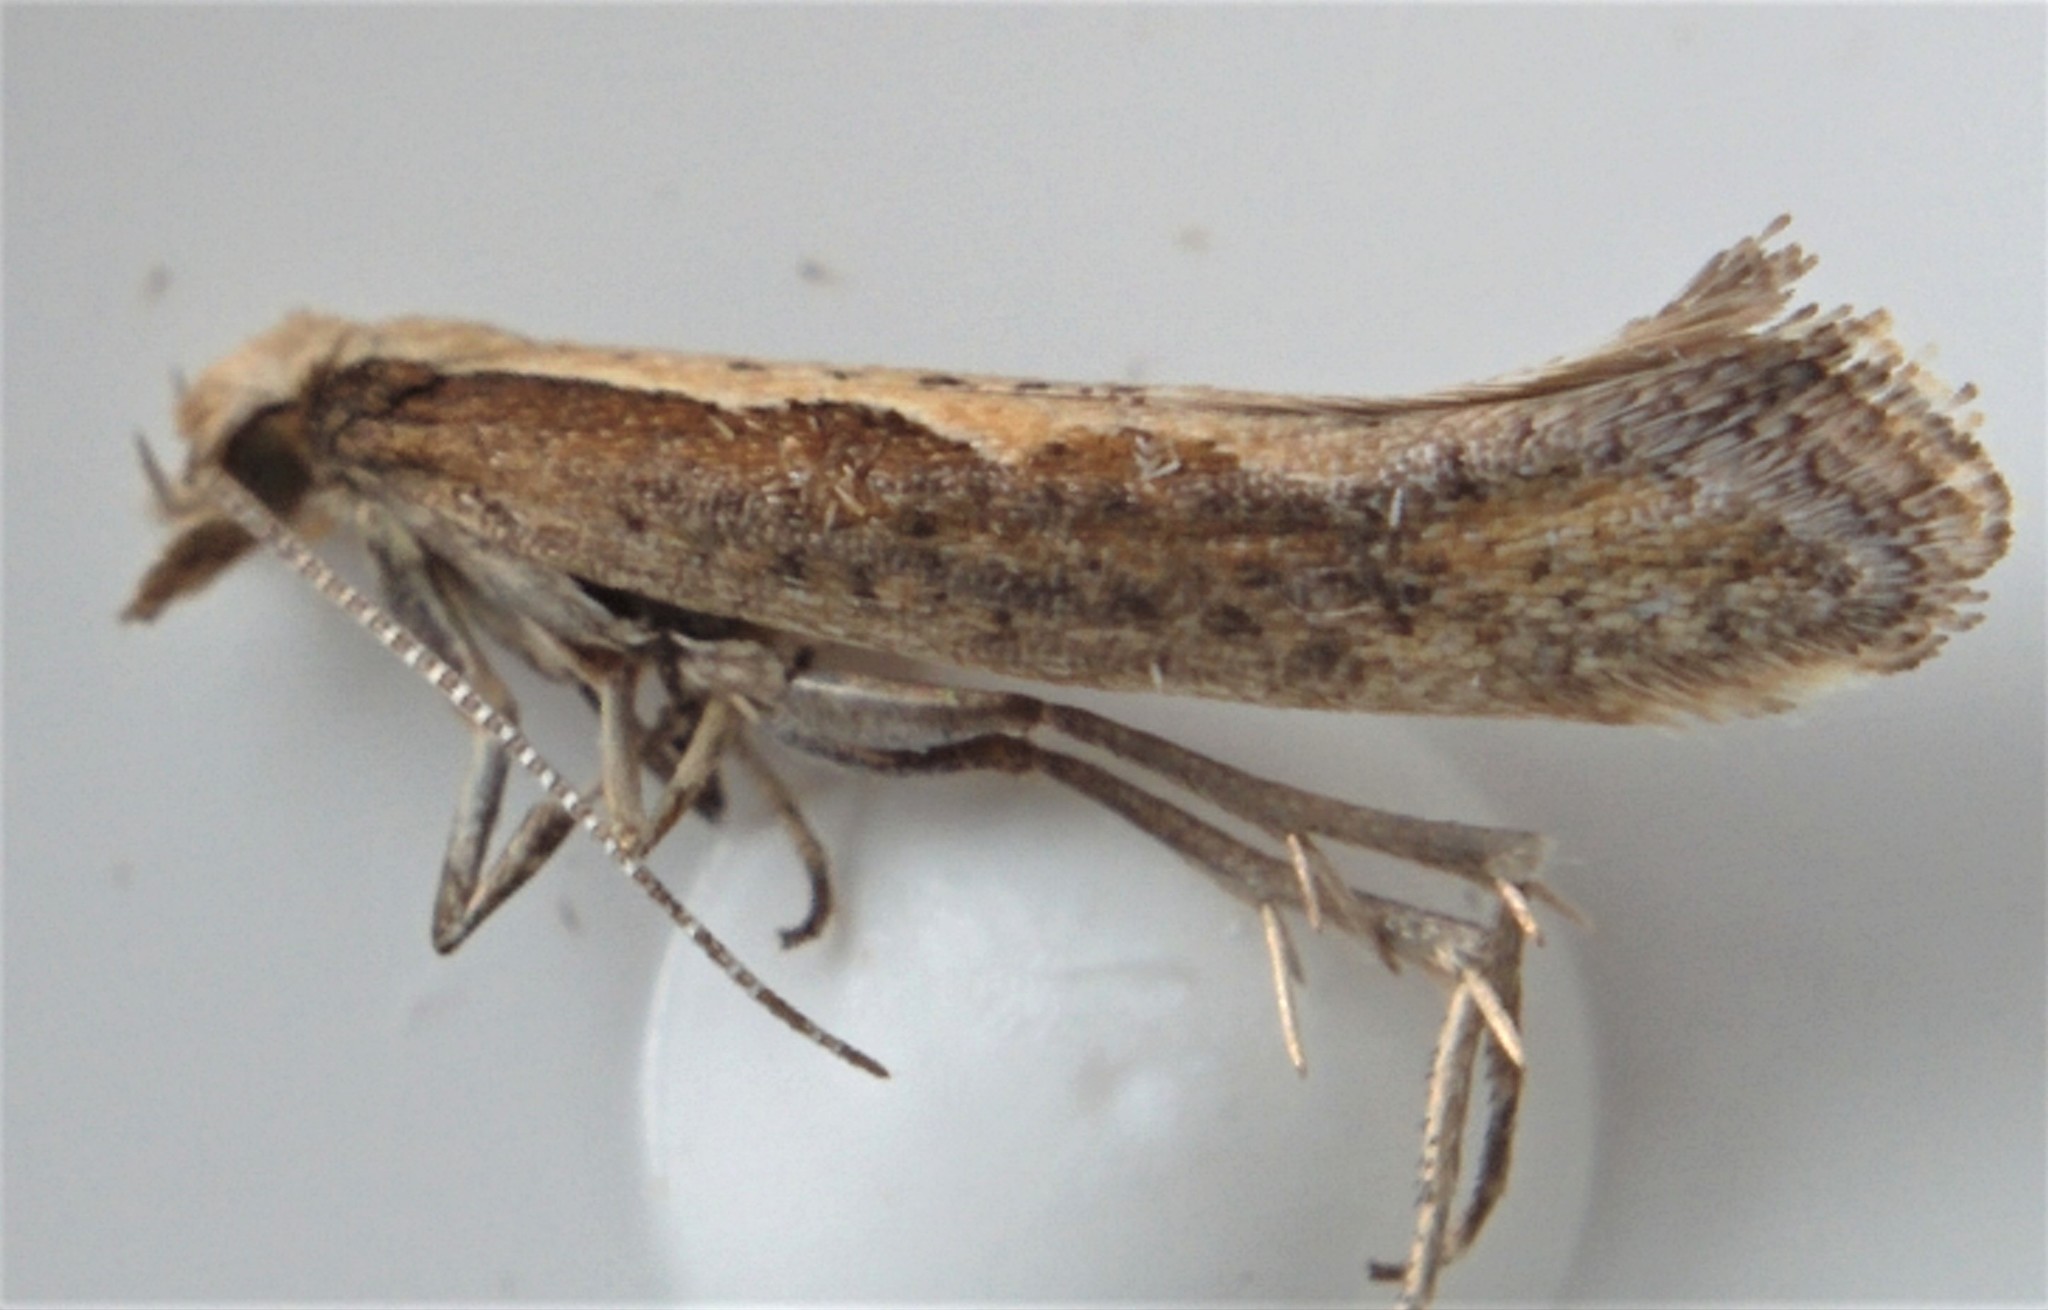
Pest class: diamondback_moth